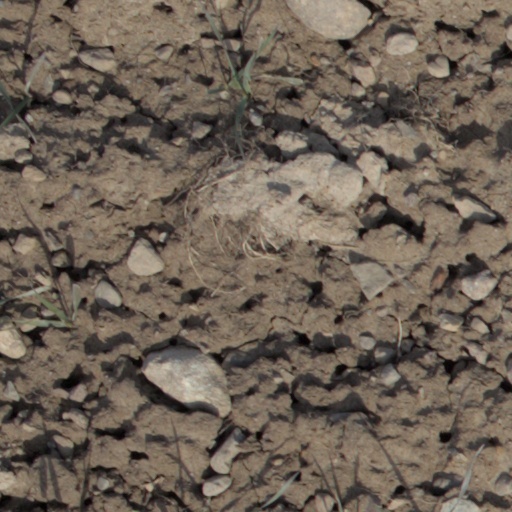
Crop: wheat